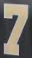
Number: 7